Adolf Wagner von der Mühl

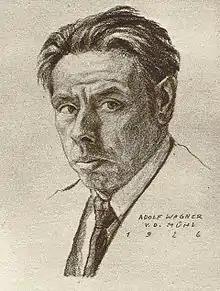
Self-portrait (1926)

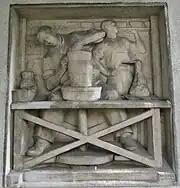
Relief, Troststraße, Vienna

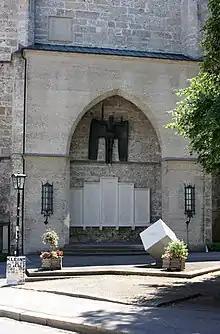
Stadtpfarrkirche Steyr

Adolf Wagner von der Mühl (2 February 1884 in Rohrbach in Oberösterreich – 27 August 1962 in Vienna) was an Austrian sculptor.